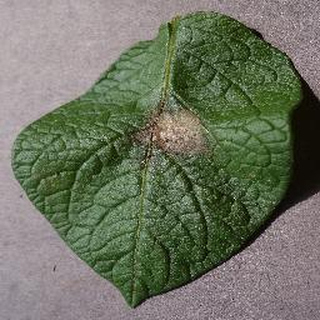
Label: potato_late_blight